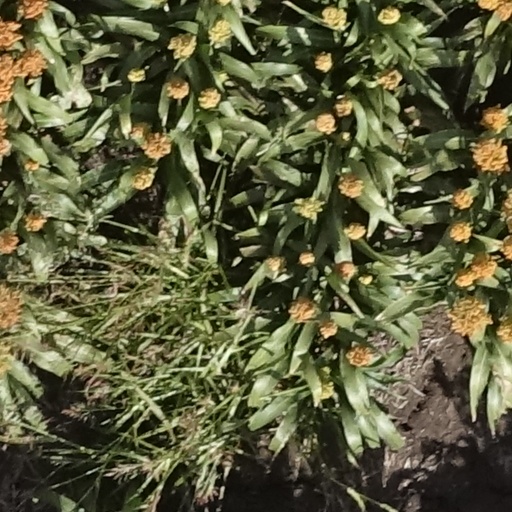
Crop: sorghum